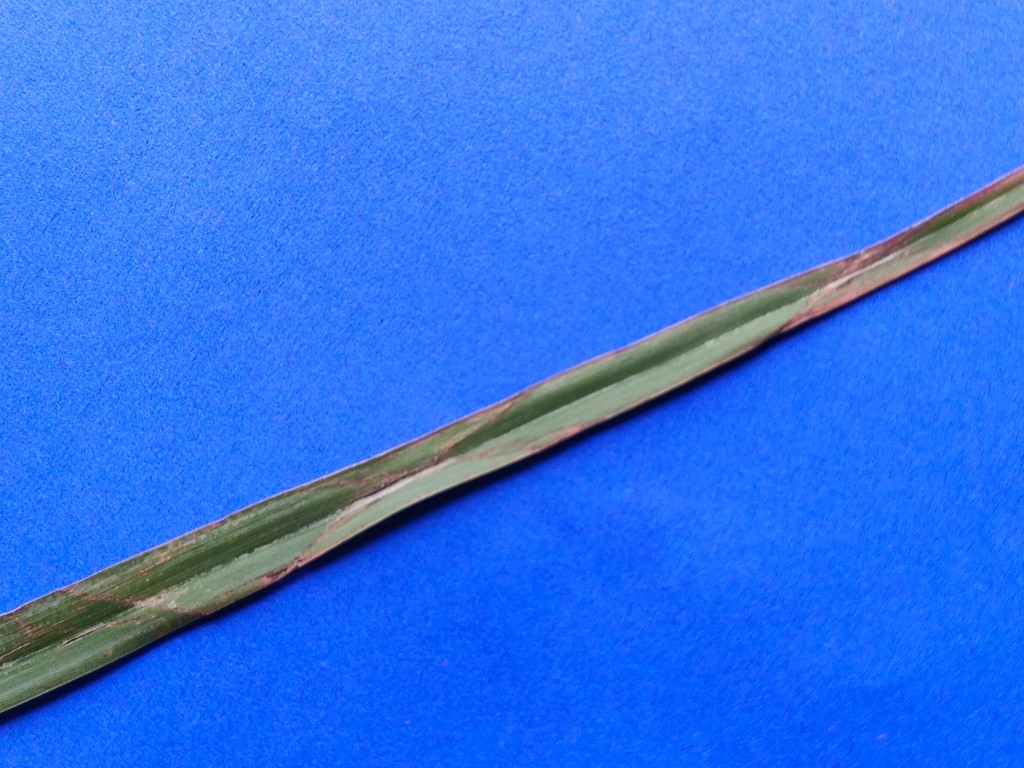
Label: Unhealthy